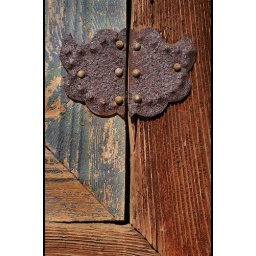
A hinge on the oldest wooden building in South Korea.